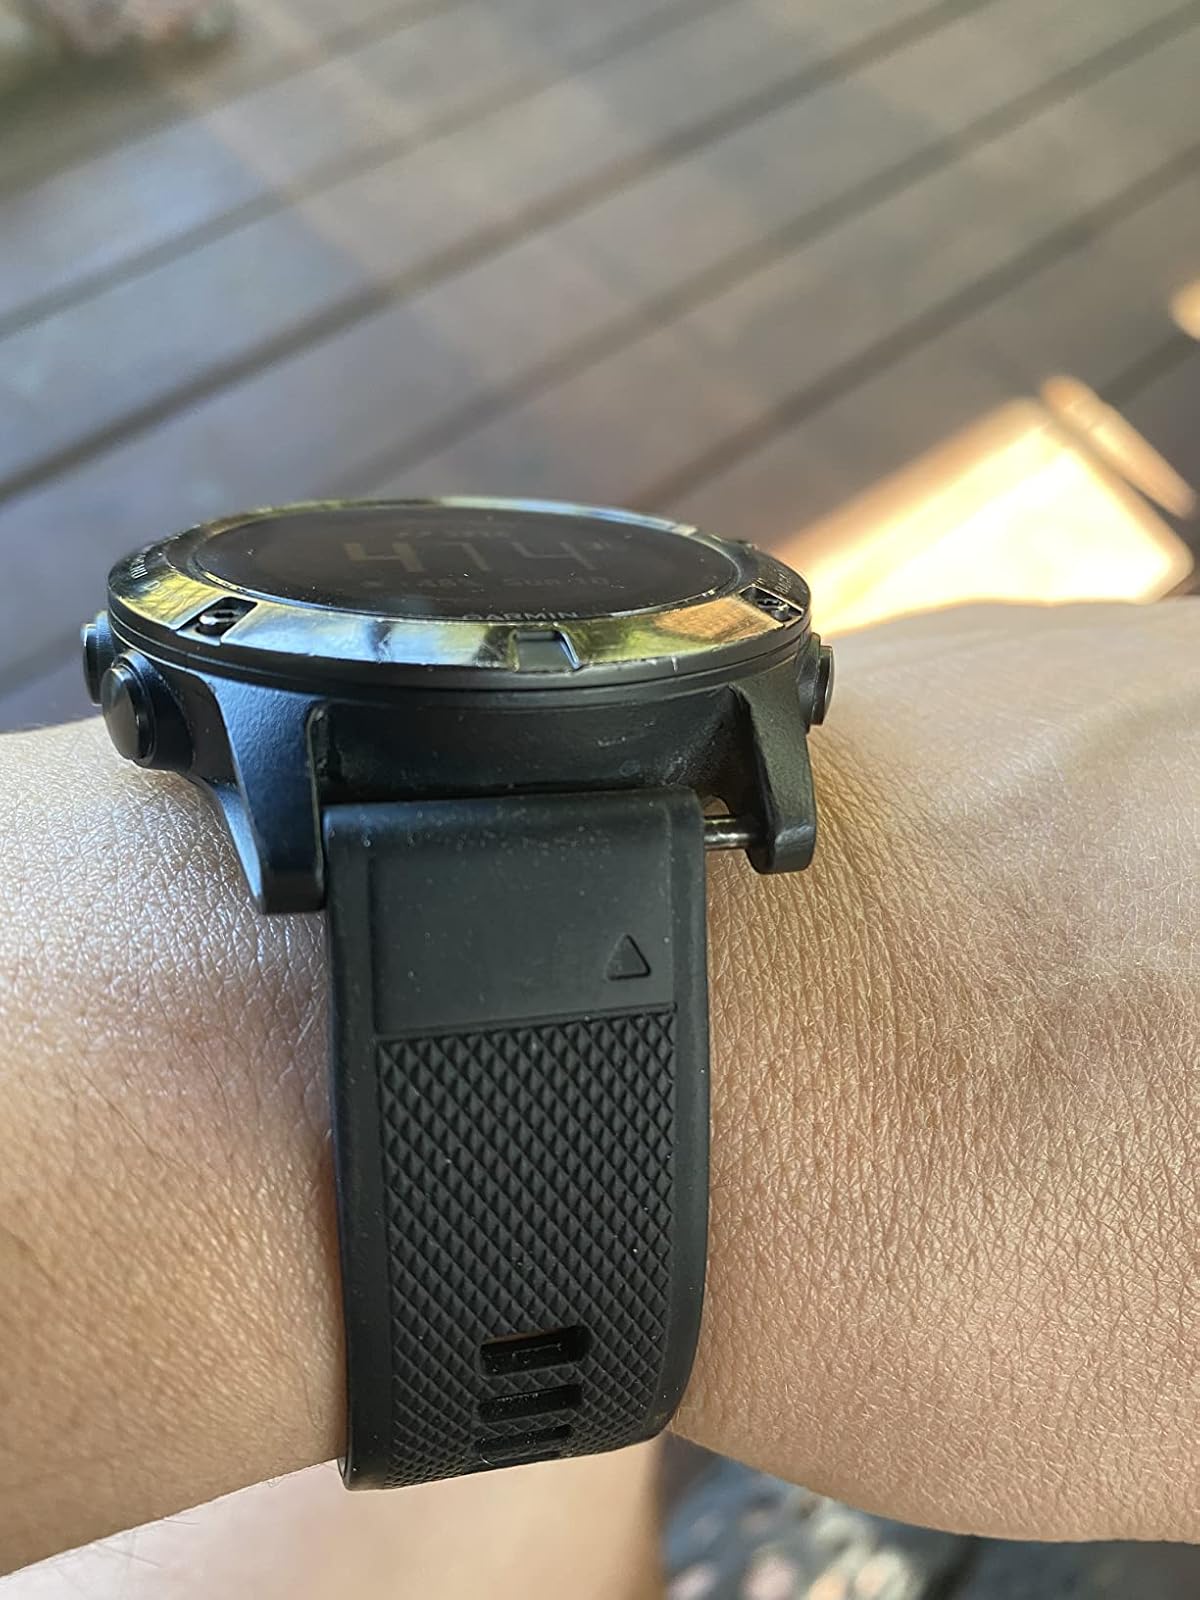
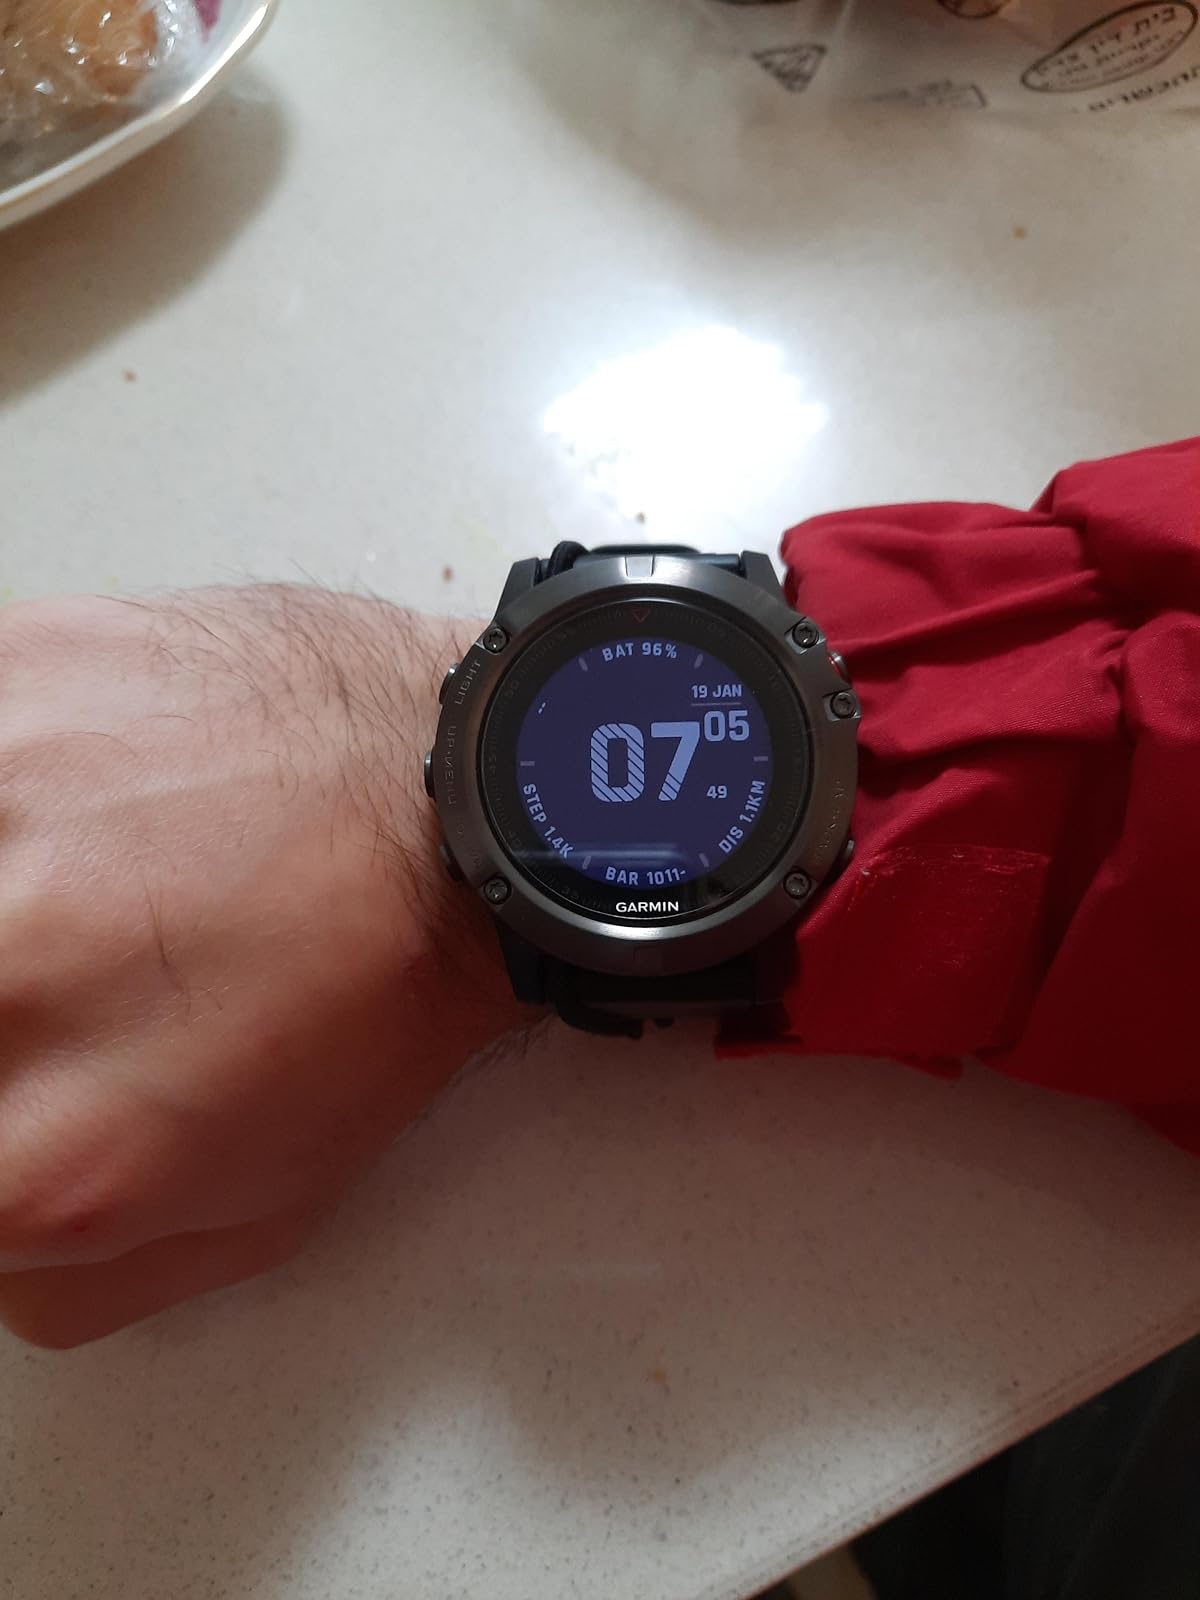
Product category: smartwatch
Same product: no